Isla de las Gaviotas, Montevideo

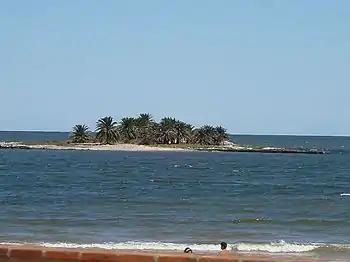
Isla de las Gaviotas as seen from the Rambla of Montevideo.

Seagulls Island is an islet in the Río de la Plata, on the shores of Montevideo, Uruguay (at a distance of 300 m from the coastline).